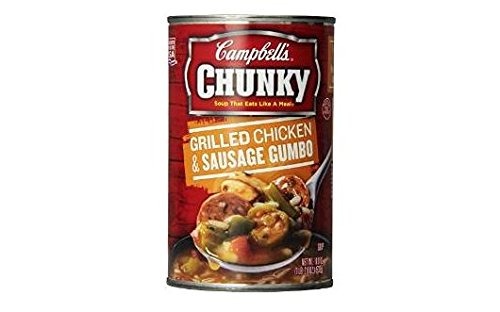
Item Name: Campbell's Chunky Grilled Chicken & Sausage Gumbo Soup (Pack of 2) 18.8 oz Cans
Bullet Point 1: Made with grilled chicken, sausage and hearty vegetables
Bullet Point 2: Low in fat, cholesterol and saturated fat, good source of protein and fiber
Bullet Point 3: Pack of 2 Easy Open Pull-Tab Cans
Value: 2.0
Unit: Count

Price: 3.24